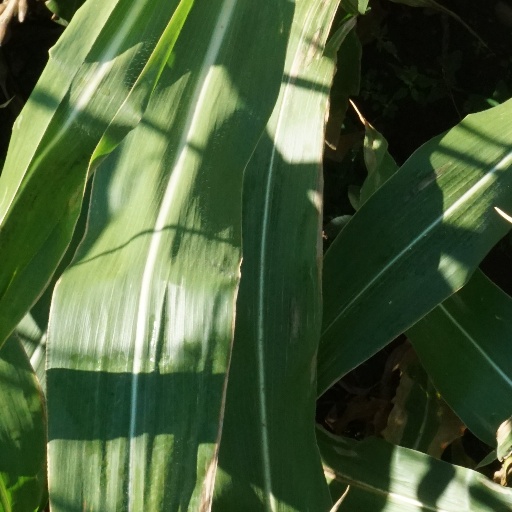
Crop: maize; corn